Domestic roof construction

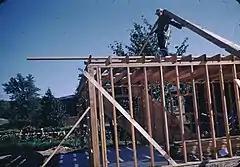
A roof being framed in the United States circa 1955

Modern timber roofs are mostly framed with pairs of common rafters or prefabricated wooden trusses fastened together with truss connector plates. Timber framed and historic buildings may be framed with principal rafters or timber roof trusses. Roofs are also designated as "warm" or "cold roof" depending on the way they are designed and built with regard to thermal building insulation and ventilation. The steepness or roof pitch of a sloped roof is determined primarily by the roof covering material and aesthetic design. Flat roofs actually slope up to approximately ten degrees to shed water. Flat roofs on houses are primarily found in arid regions.